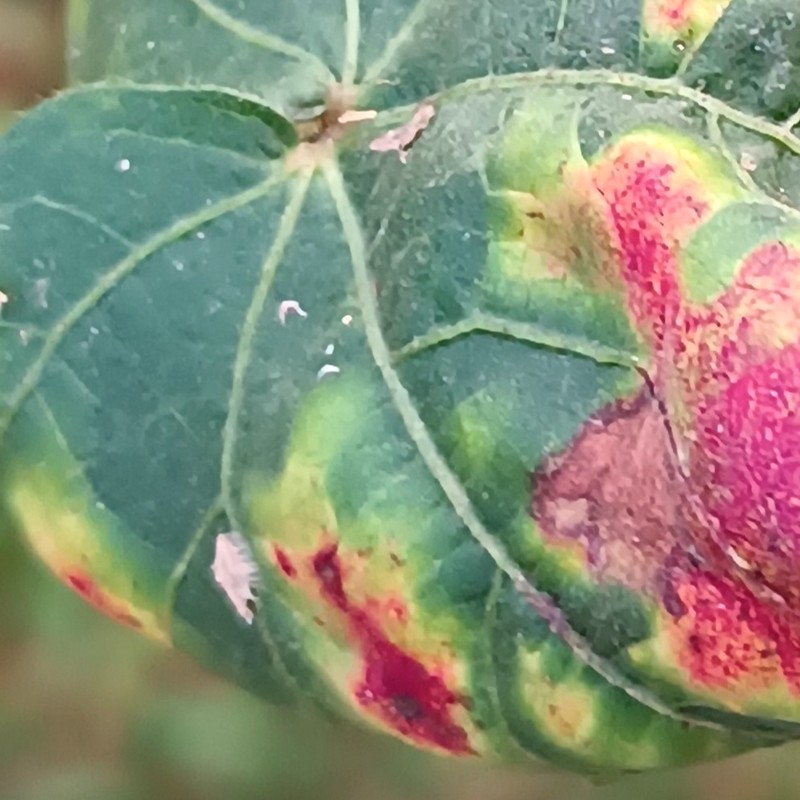
Label: Leaf Redding